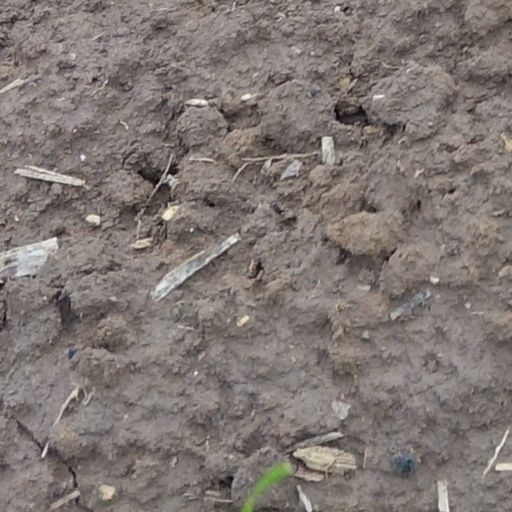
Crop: wheat